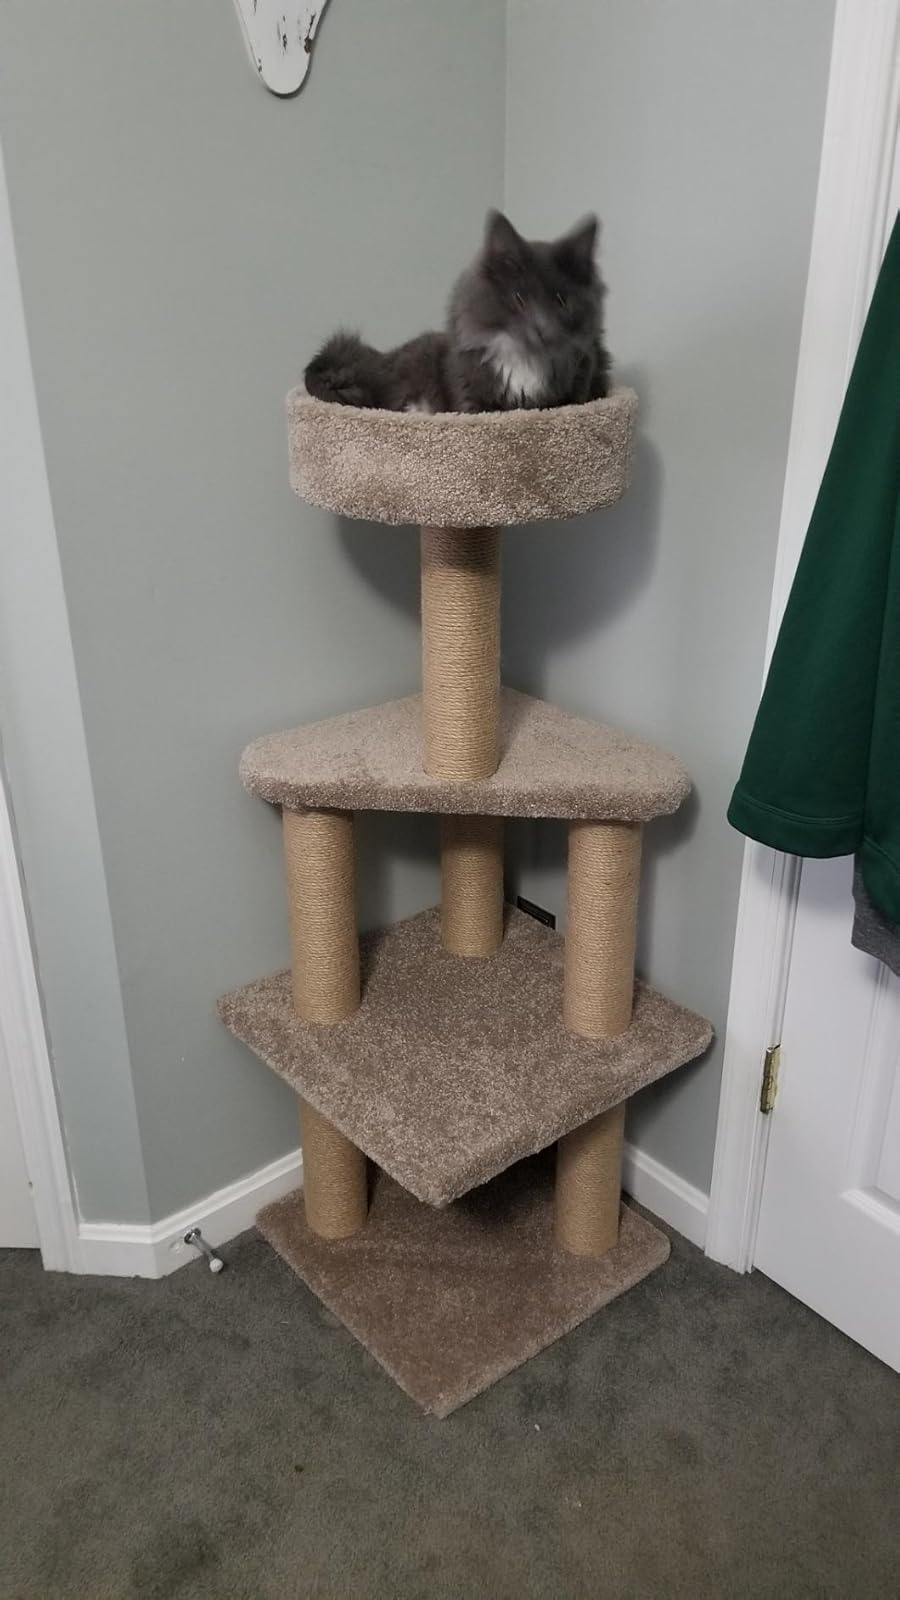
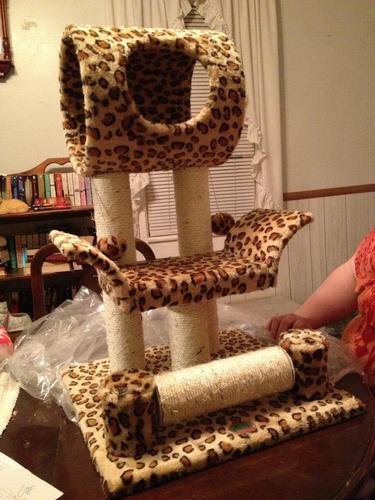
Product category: items_cat tree
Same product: no